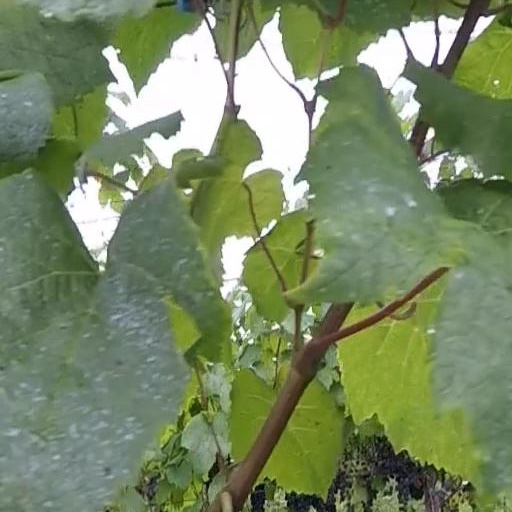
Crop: grape